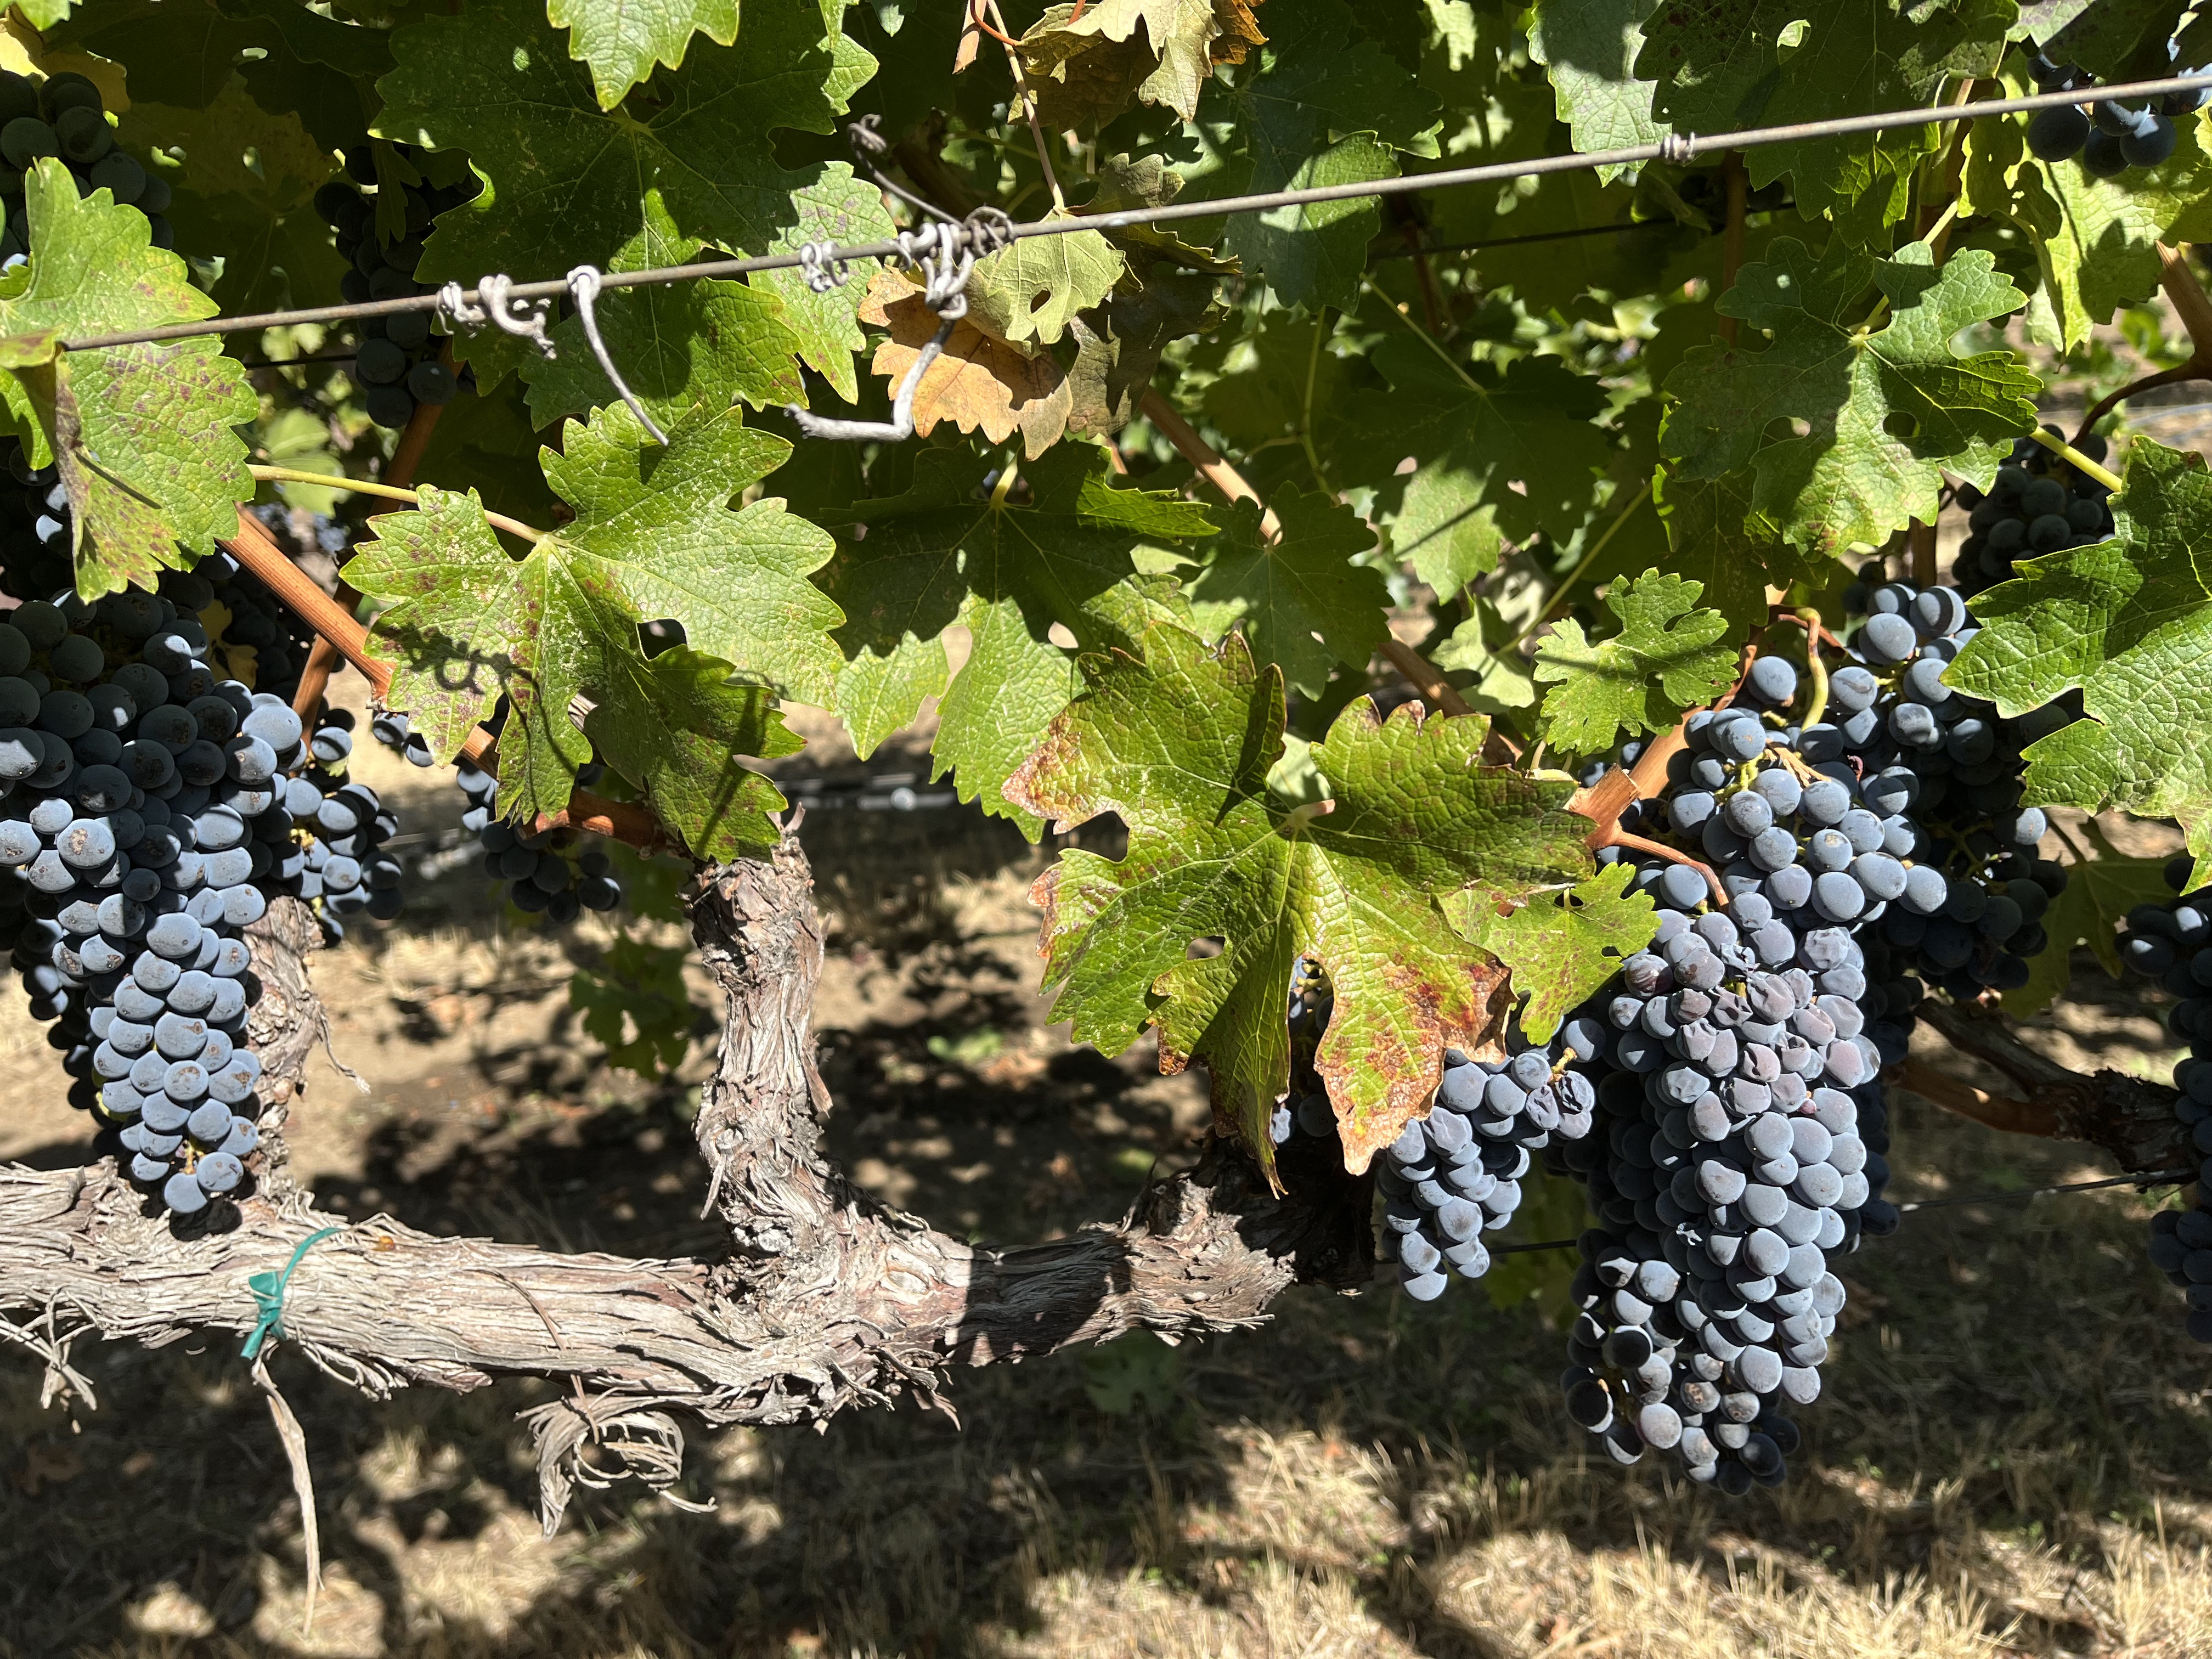
Label: Red Blotch